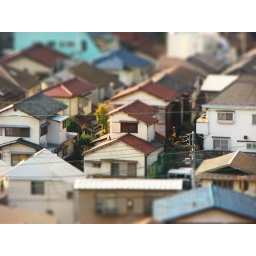
Miniature fake of a housing estate as seen from the seventh floor of a building in the university.